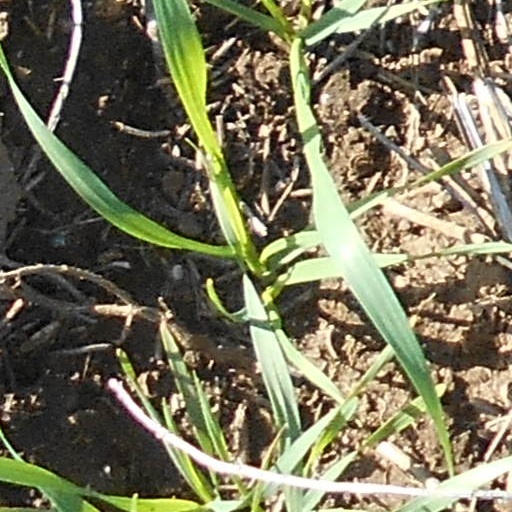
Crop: wheat